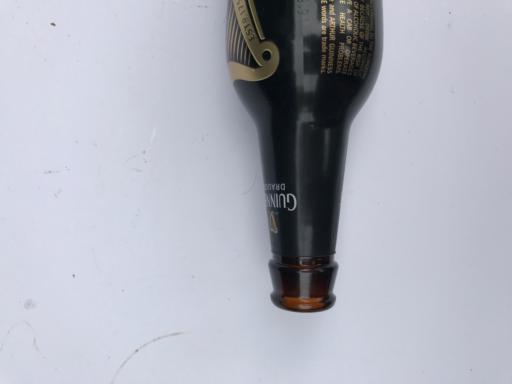
Waste category: glass